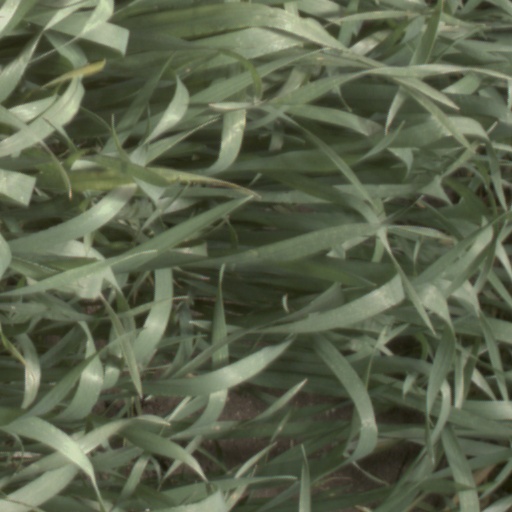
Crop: wheat